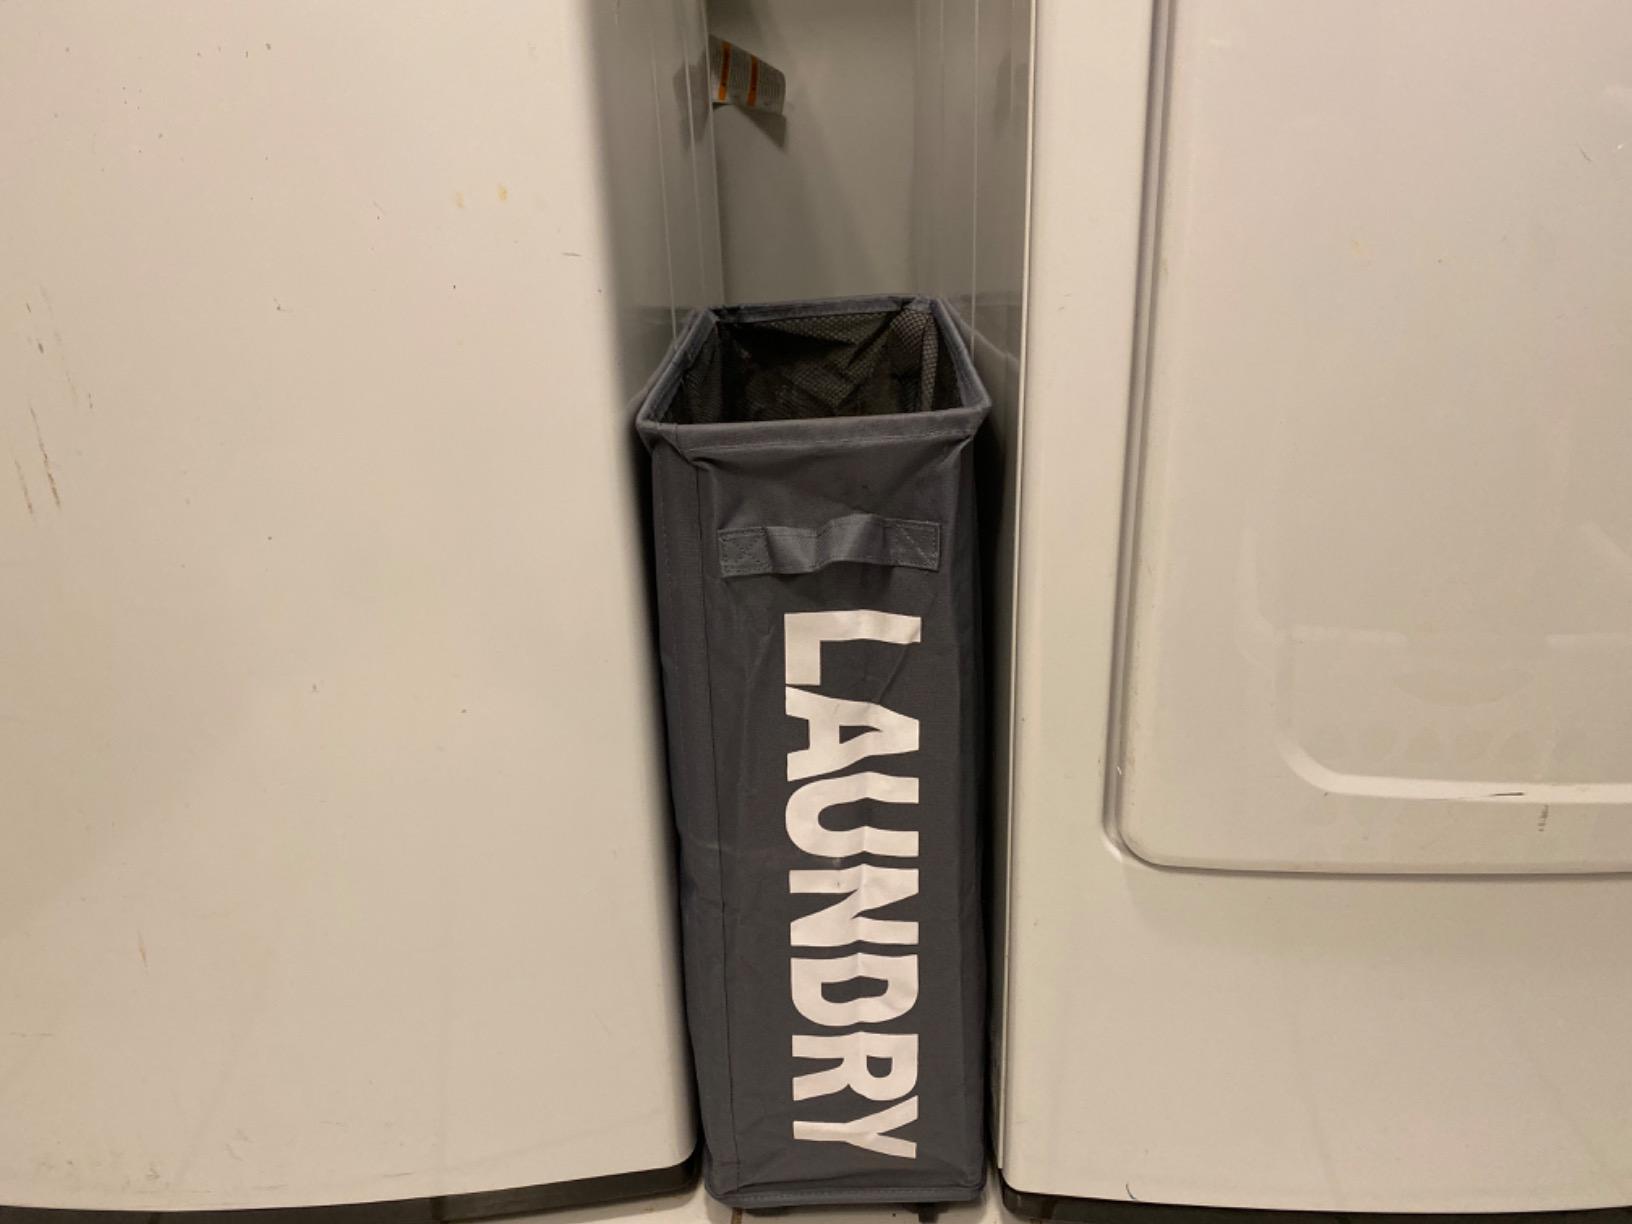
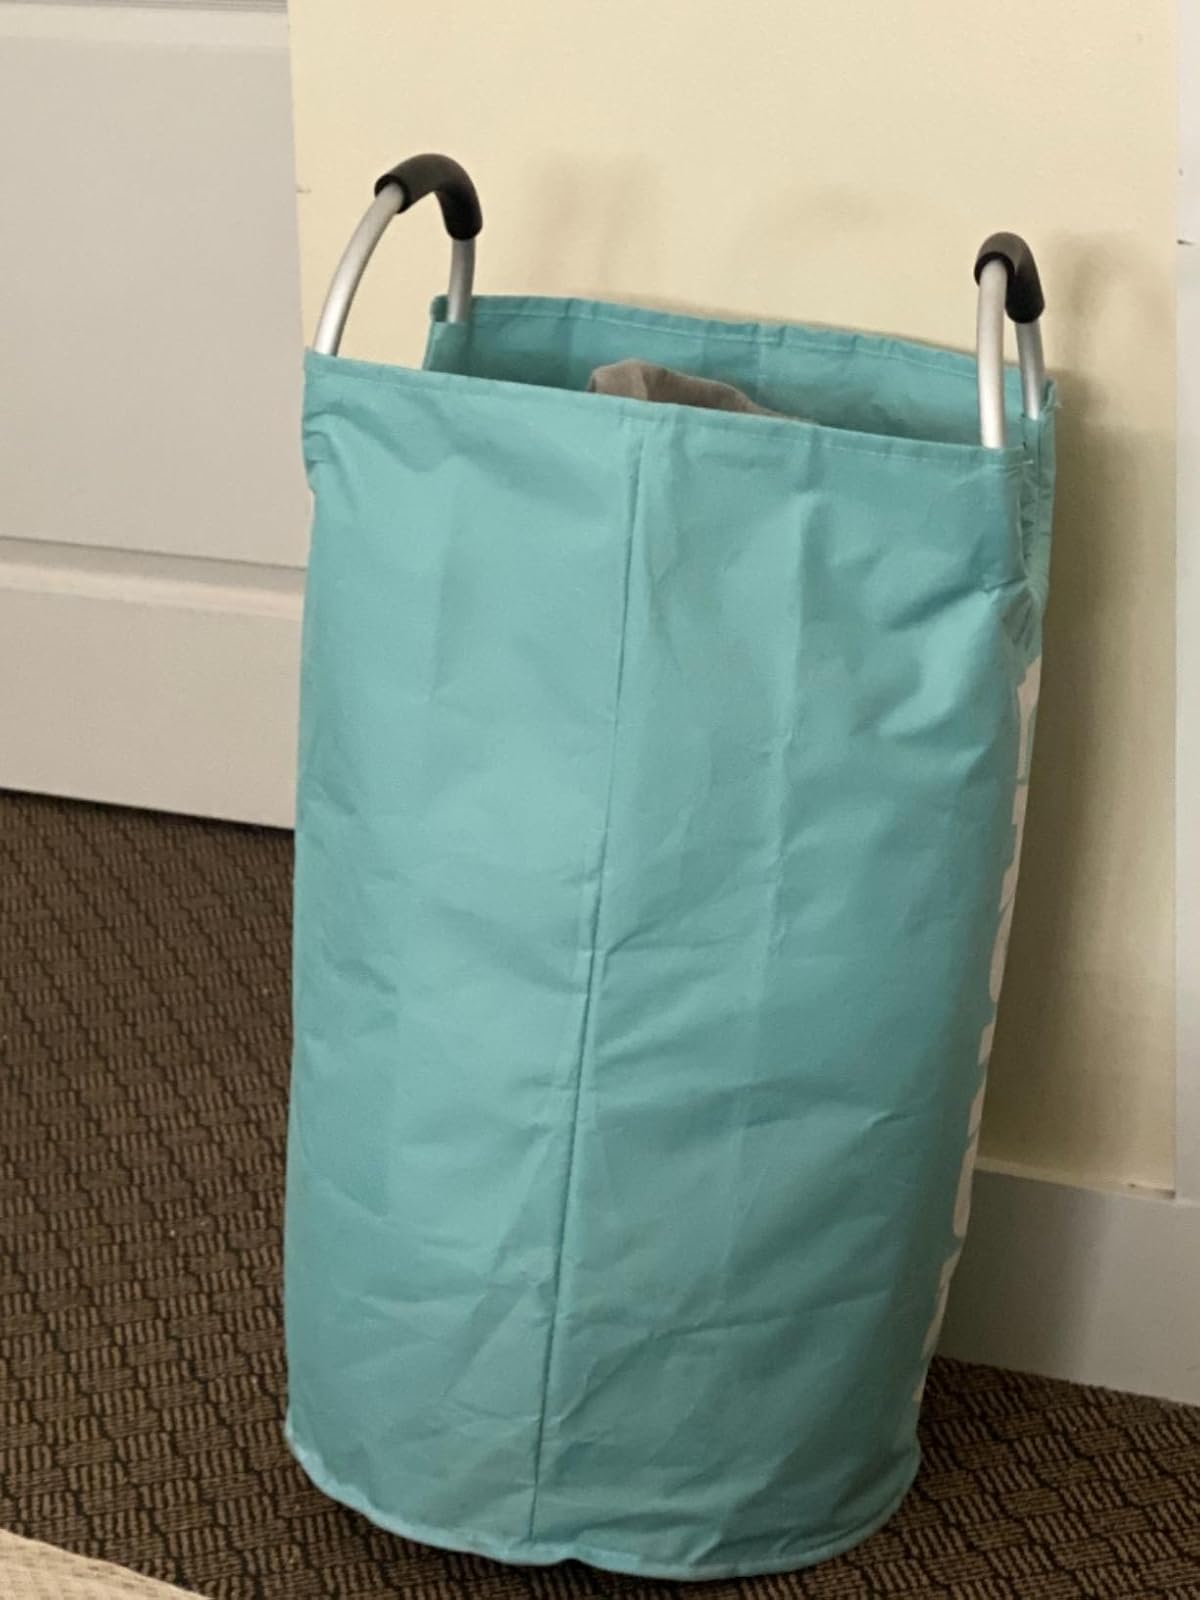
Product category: items_hamper
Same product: no